Helen Davis

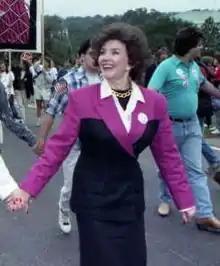

Helen Gordon Davis (December 25, 1926 – May 18, 2015) was an American drama teacher, actress, and politician. Born in Brooklyn, New York, Davis received her bachelor's degree in theatre from Brooklyn College. In 1948, Davis and her husband Gene Davis moved to Tampa, Florida. Davis taught high school drama and acted in community theatre. In 1975, Davis served in the Florida House of Representatives as a Democrat and then served in the Florida State Senate from 1989 until 1993.